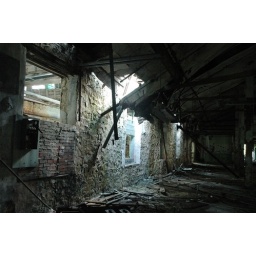
stone wall within